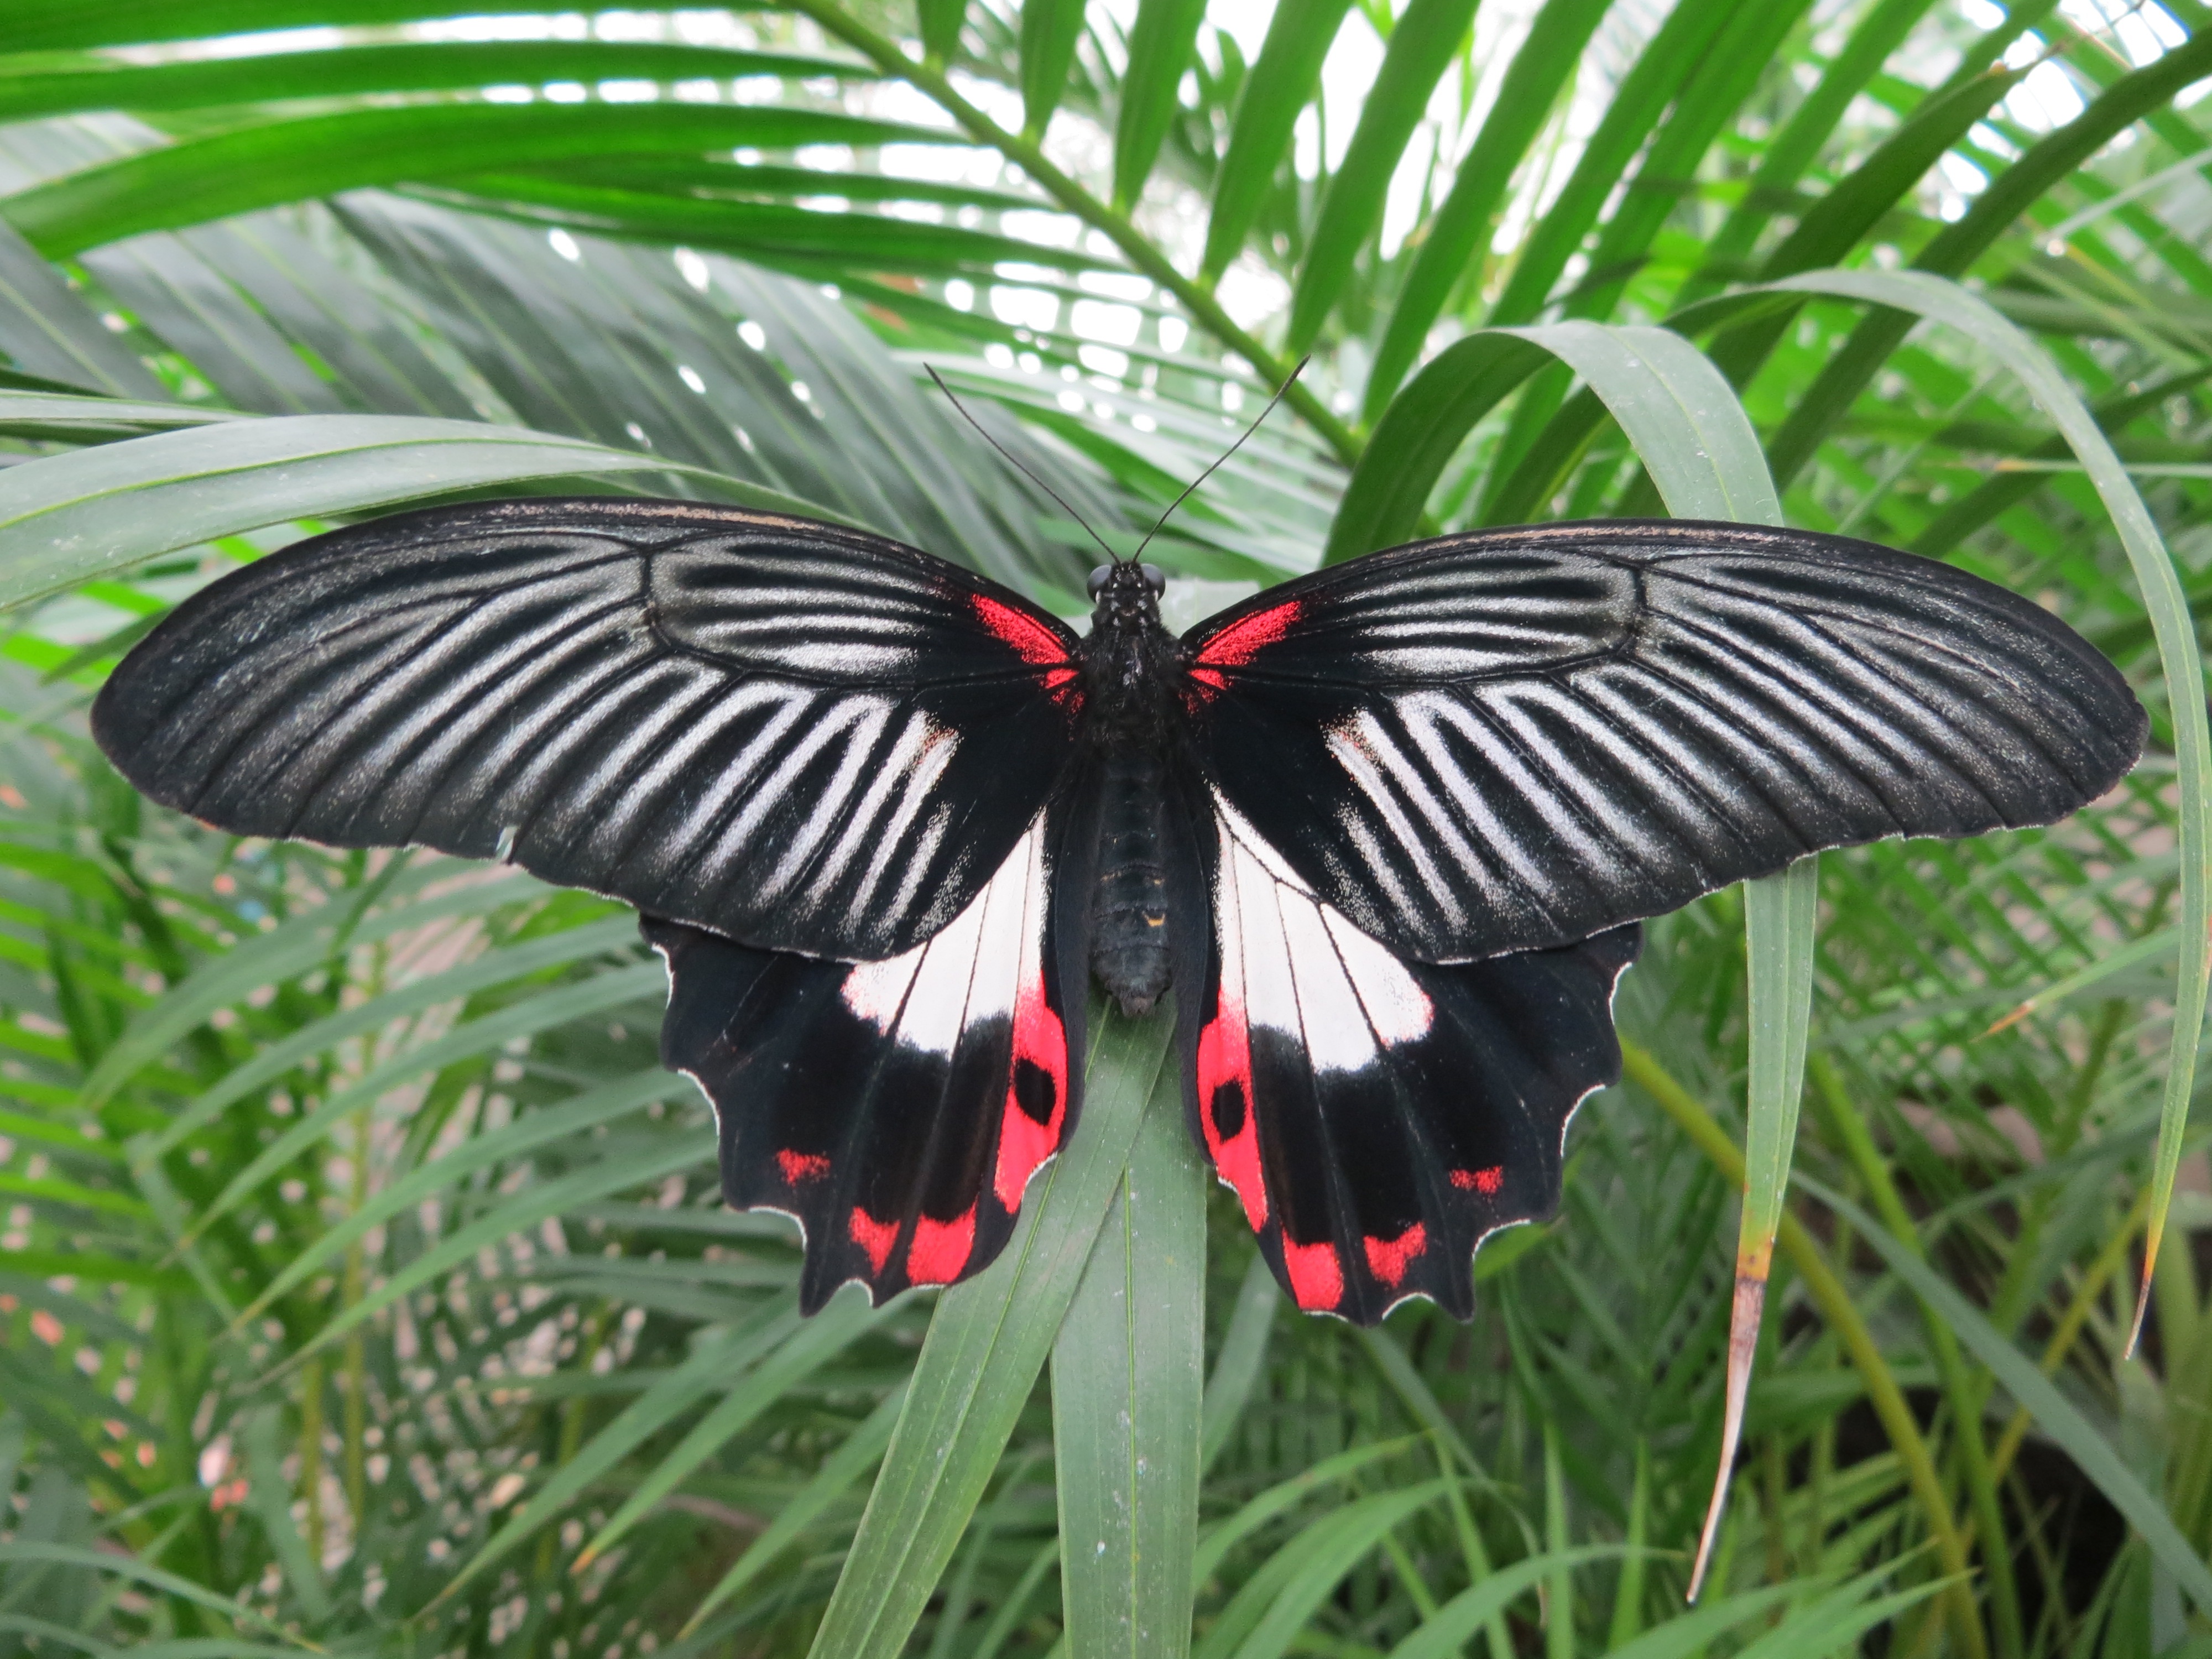
nature, wing, flower, insect, macro, butterfly, fauna, invertebrate, arthropod, pollinator, moths and butterflies